Mise of Amiens

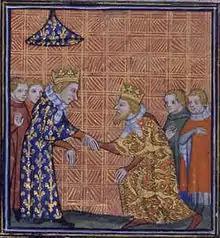
Henry III paying homage to Louis IX of France. As Duke of Aquitaine, Henry was a vassal of the French king.

Two documents survive of the barons' complaints. In the first of these, the barons reiterated the background of the conflict, and stressed the fact that the king himself had accepted the conditions of the provisions. Henry had in fact, in an effort to gain public support, pledged to uphold the provisions, a fact that was now made the most of. The document further goes on to explain the reform instituted by the baronial council. In order to restore law and peacekeeping to the country, the council had installed a new Chief Justiciar and Chancellor. They had also appointed new sheriffs in the counties, who were to be directly accountable to the government and be replaced annually. The king had violated these conditions, it was argued, when he had appointed his own chancellor and a number of sheriffs. He had also taken over custody of Winchester Castle, which had been given over to Montfort by the provisions. Furthermore, there were accusations made against individual royal adherents, such as Roger Mortimer for his military raids in the Welsh Marches. The second document goes into more detail on the king's alleged transgressions. By extortionate taxation, it was claimed, Henry had impoverished the land. He had also infringed the liberties of the Church, violated Magna Carta, and corrupted justice.